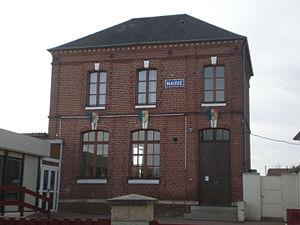
la mairie d'Erquery
Erquery est une commune française située dans le département de l'Oise, en région Hauts-de-France. Ses habitants sont appelés les Ercuriens et les Ercuriennes.